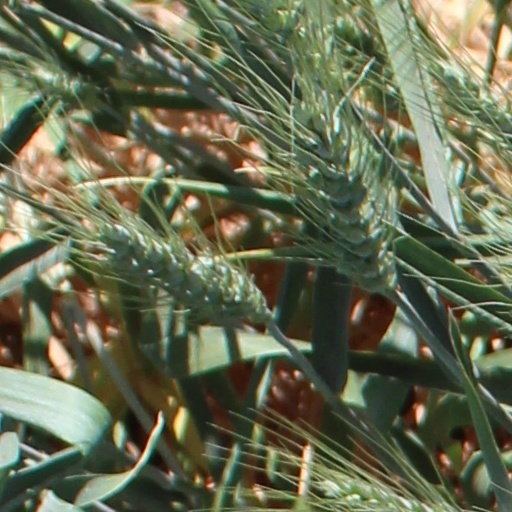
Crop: wheat